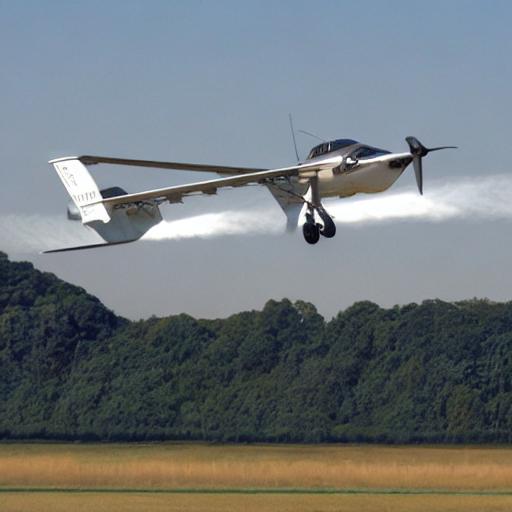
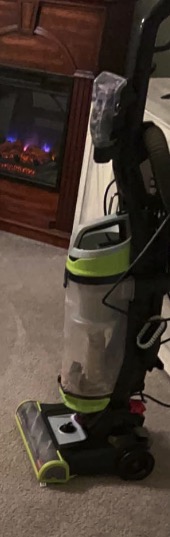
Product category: items_vacuum
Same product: no